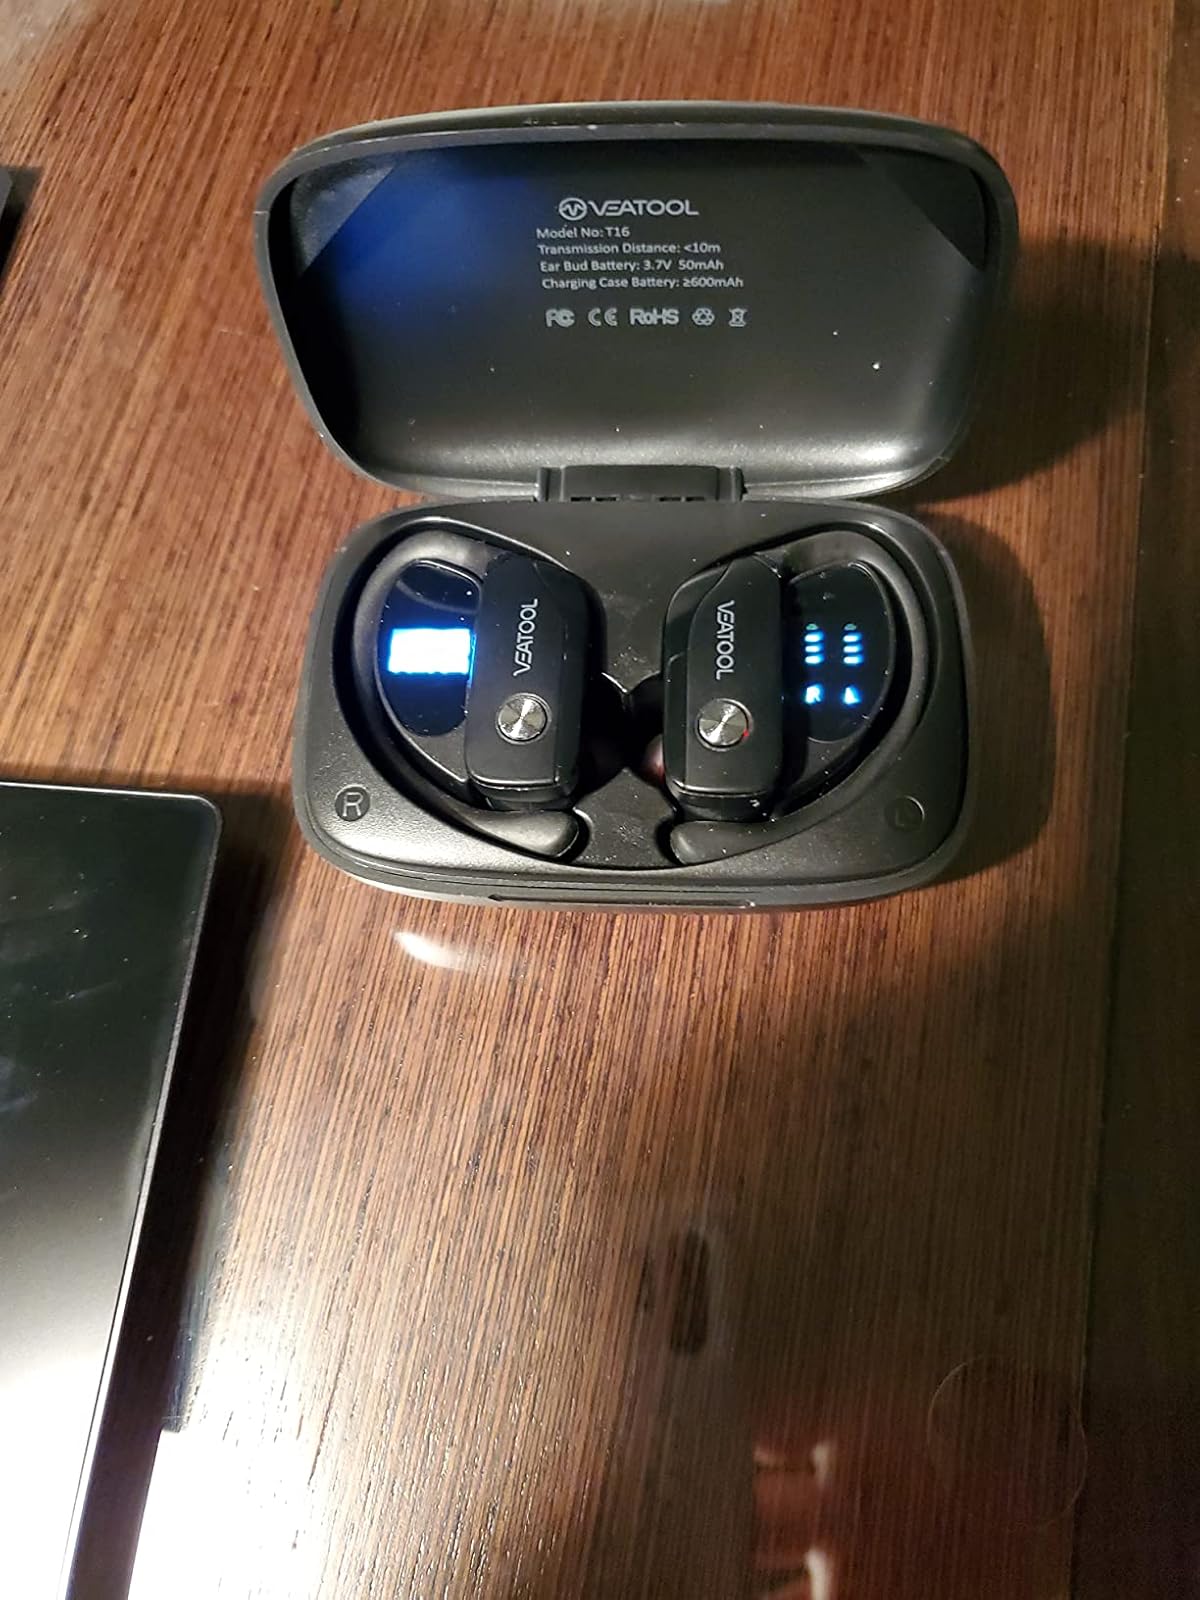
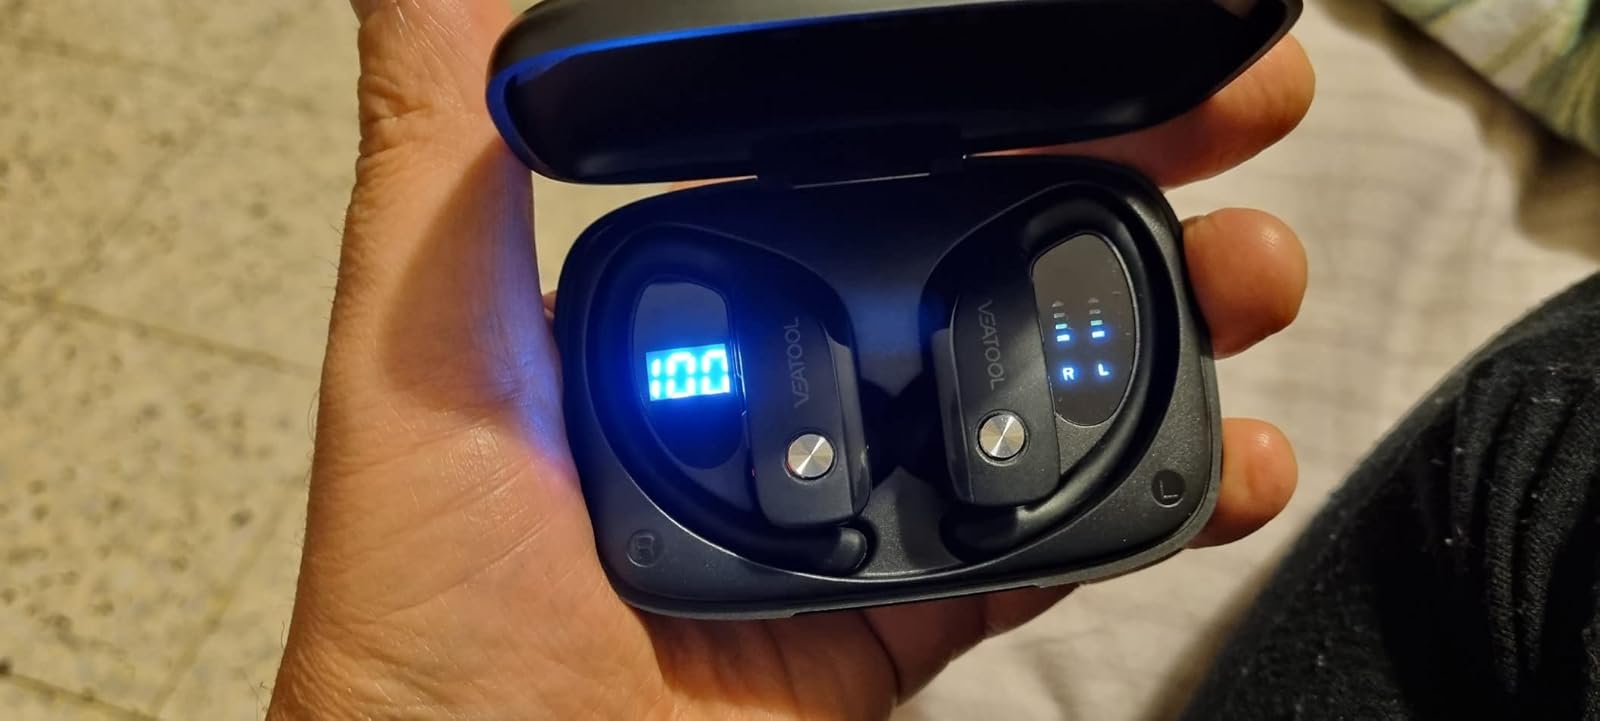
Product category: earbuds
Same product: yes